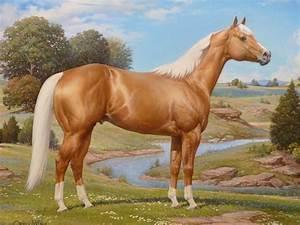
horse